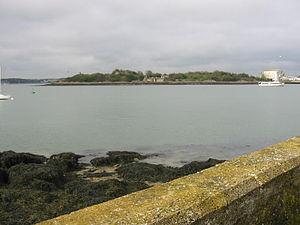
Vue sur l'île Saint-Michel [commune de Lorient], près de Locmiquélic (Bretagne). Photo Mathieu Front
L'île Saint-Michel est située dans la rade de Lorient, entre Locmiquélic et Lorient. L'île accueille le monastère de Saint-Michel, donnant naissance au nom de la ville de Locmiquélic. Elle est désormais inhabitée.
Locmiquélic [lɔkmikelik] est une commune française de l'Ouest de la France, située dans le sud du département du Morbihan et de la région Bretagne. Situé à proximité de la côte Atlantique et donnant directement sur la rade de Lorient, Locmiquélic est une commune essentiellement tournée vers la mer.